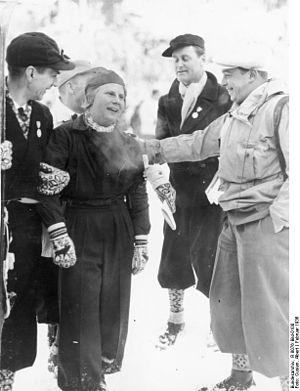
Le sport féminin couvre l'ensemble des pratiques sportives féminines, professionnelles, amateurs ou de loisirs. Présent dans certaines civilisations antiques comme en témoignent des vestiges archéologiques, il semble connaître une éclipse relative au cours du Moyen Âge et surtout des Temps Modernes. Il réapparaît timidement sous la forme de gymnastique au cours du XIXᵉ siècle mais les formes sportives proprement dites ont beaucoup de difficulté à s'imposer et il faut attendre les Jeux olympiques de 1928 pour que le sport féminin fasse son apparition dans le programme olympique. Certaines disciplines sportives, notamment en compétition, connaissent une différenciation plus ou moins marquée entre femmes et hommes tandis que d'autres sports sont mixtes ou s'ouvrent progressivement à la mixité. Au XXIᵉ siècle, de très grandes disparités subsistent encore souvent dans le traitement des professionnalismes sportifs masculin et féminin.
Laila Schou-Nilsen est une skieuse alpine et patineuse de vitesse norvégienne, née le 18 mars 1919 à Oslo, dans le quartier de Vestre Aker, et morte le 30 juillet 1998 à Lanzarote, dans l'archipel des Canaries.